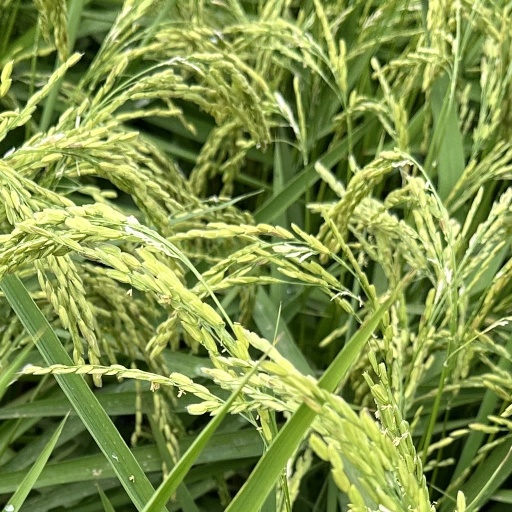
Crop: rice